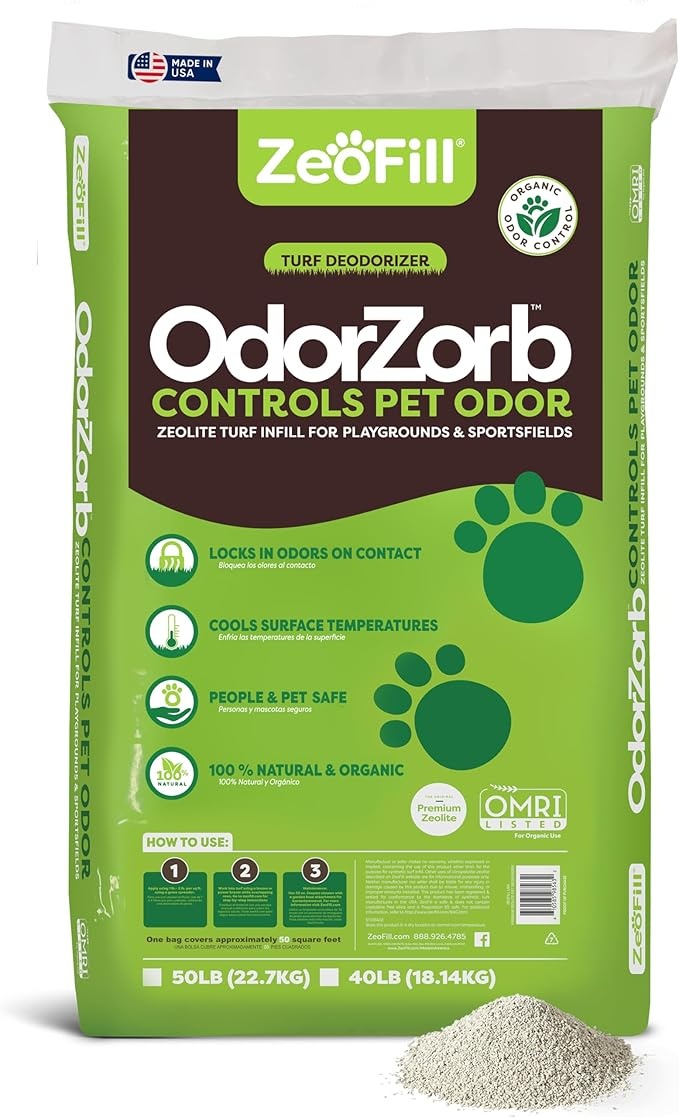
Premium Outdoor Odor Infill - 40lbs. Bag – Pet Urine Odor Eliminator for Artificial Turf, Grass, Playgrounds, & Sport Fields – 97% Pure Clinoptilolite Zeolite – Odor Eliminator & Deodorizer
About This PET URINE ODOR ELIMINATOR: Premium absorption rate to help control ammonium urine odors. For use in dog runs, dog parks, dog kennels, doggy day cares, animal shelters, pet hotels and animal hospitals to help remove odor. When used for pet odor control, it is not recommended to continuously wash with plain water after installation. Zeofill works better dry, so it is able to absorb the urine to prevent ammonia gas. GREAT FOR PLAYGROUNDS AND ATHLETIC FIELD ARTIFICIAL TURF: For best results, place granules on top of your turf as infill and rinse. One-time application in most cases on new or existing turf. When using on playgrounds and sports fields, it helps to reduce heat. MULTI-PURPOSE 100% NATURAL AND ORGANIC: This all-natural infill is environmentally safe for pets, plants and trees. Formulated with natural and organic ingredients to deodorize your entire outdoor living space, athletic field or playground area. SPECIALIZING IN ODOR PREVENTION: Zeofill is the industry leader in odor treatment and odor prevention. We specialize in products specifically designed to tackle pet urine and dog poop waste. Our products are also useful for smaller spaces like doggy daycare pens, outdoor dog kennels, larger fenced in yards, outdoor dog runs and at pet care facilities.
Brand: Zeofill
Category: Animals & Pet Supplies > Pet Supplies > Pet Waste Disposal Systems & Tools